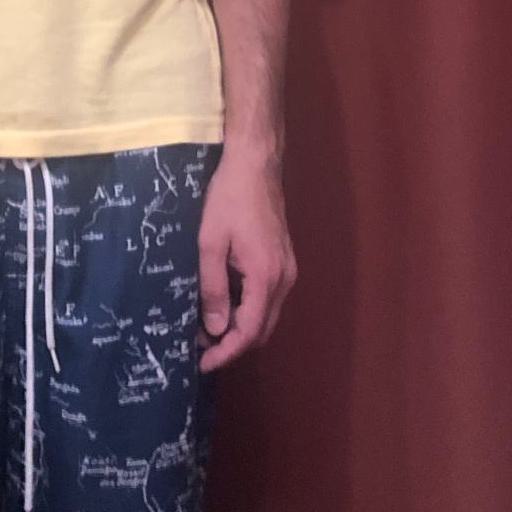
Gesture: no_gesture